Master of Affligem

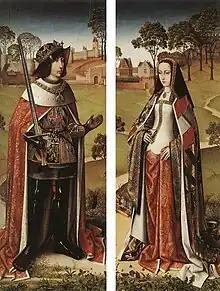
Philip the Handsome and Joanna the Mad, of Castile, c. 1500: details from the wings of the "Last Judgement" Triptych of Zierikzee, by the Master of Affligem (Royal Museums of Fine Arts of Belgium)

The Master of Affligem or Master of the Joseph Sequence (working c. 1470–1500) was an accomplished painter of the South Netherlandish school, apparently working in Brussels, whose name is not known, but whose hand can be detected in a number of surviving paintings on panel. The pseudonym "Master of the Joseph Sequence" was given him as a name of convenience in 1923 by Walter Friedländer, who identified a series of tondi illustrating the Legend of St Joseph, which had become scattered among several museums, as all coming from the same painter. Subsequently Friedländer attributed to the same workshop eight further panels with scenes from two other sequences, the Life of Christ and the Life of the Virgin (c. 1493–1508; Brussels, Musée d'Art Ancien) These came from the abbey of Affligem in Brabant, providing the alternate name for the artist.